Charterhouse (Roman town)

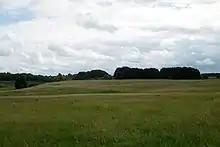
Site of Roman fort

The settlement grew up around the north-western edge of prehistoric lead and silver mines, which were exploited by the Romans. Mendip lead ore had up to 0.4% silver content, which the Romans used to pay the army. Extraction is thought to have begun as early as AD 49 (although the evidence of dateable lead ingots found in the neighbourhood has recently been questioned.) At first the lead and silver industries were tightly controlled by the Roman military (in the south-west, by the Second Legion) and there was a small 'fortlet' adjoining the mines during the 1st century, which may, however, have been little more than a fortified compound for storing lead pigs. After a short time, the extraction of these metals was contracted out to civilian companies, probably because of low silver content. Smelting was undertaken on site where industrial workshops have been excavated, and the metal exported along a minor road to the Fosse Way, and probably through a small inland port at nearby Cheddar.